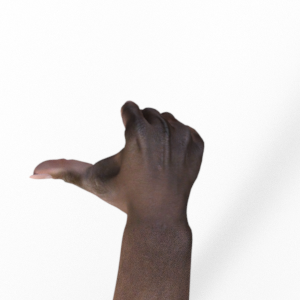
Label: rock